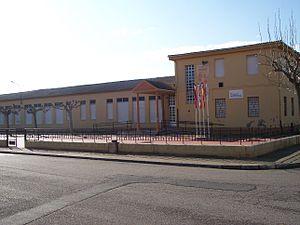
San Justo de la Vega est une localité et un municipio de la comarque de Vega del Tuerto, dans la province de León, communauté autonome de Castille-et-León, au nord de l'Espagne. La localité est le chef-lieu du municipio du même nom.